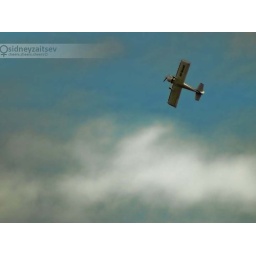
up in the blue sky